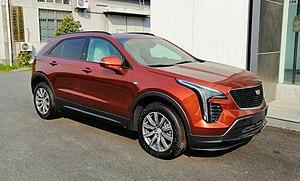
Le XT4 est le premier crossover compact produit par le constructeur automobile américain Cadillac, et commercialisé à partir de 2018. Le constructeur premium américain annonce vouloir reconquérir le territoire européen avec son nouveau véhicule plus adapté à ce marché.